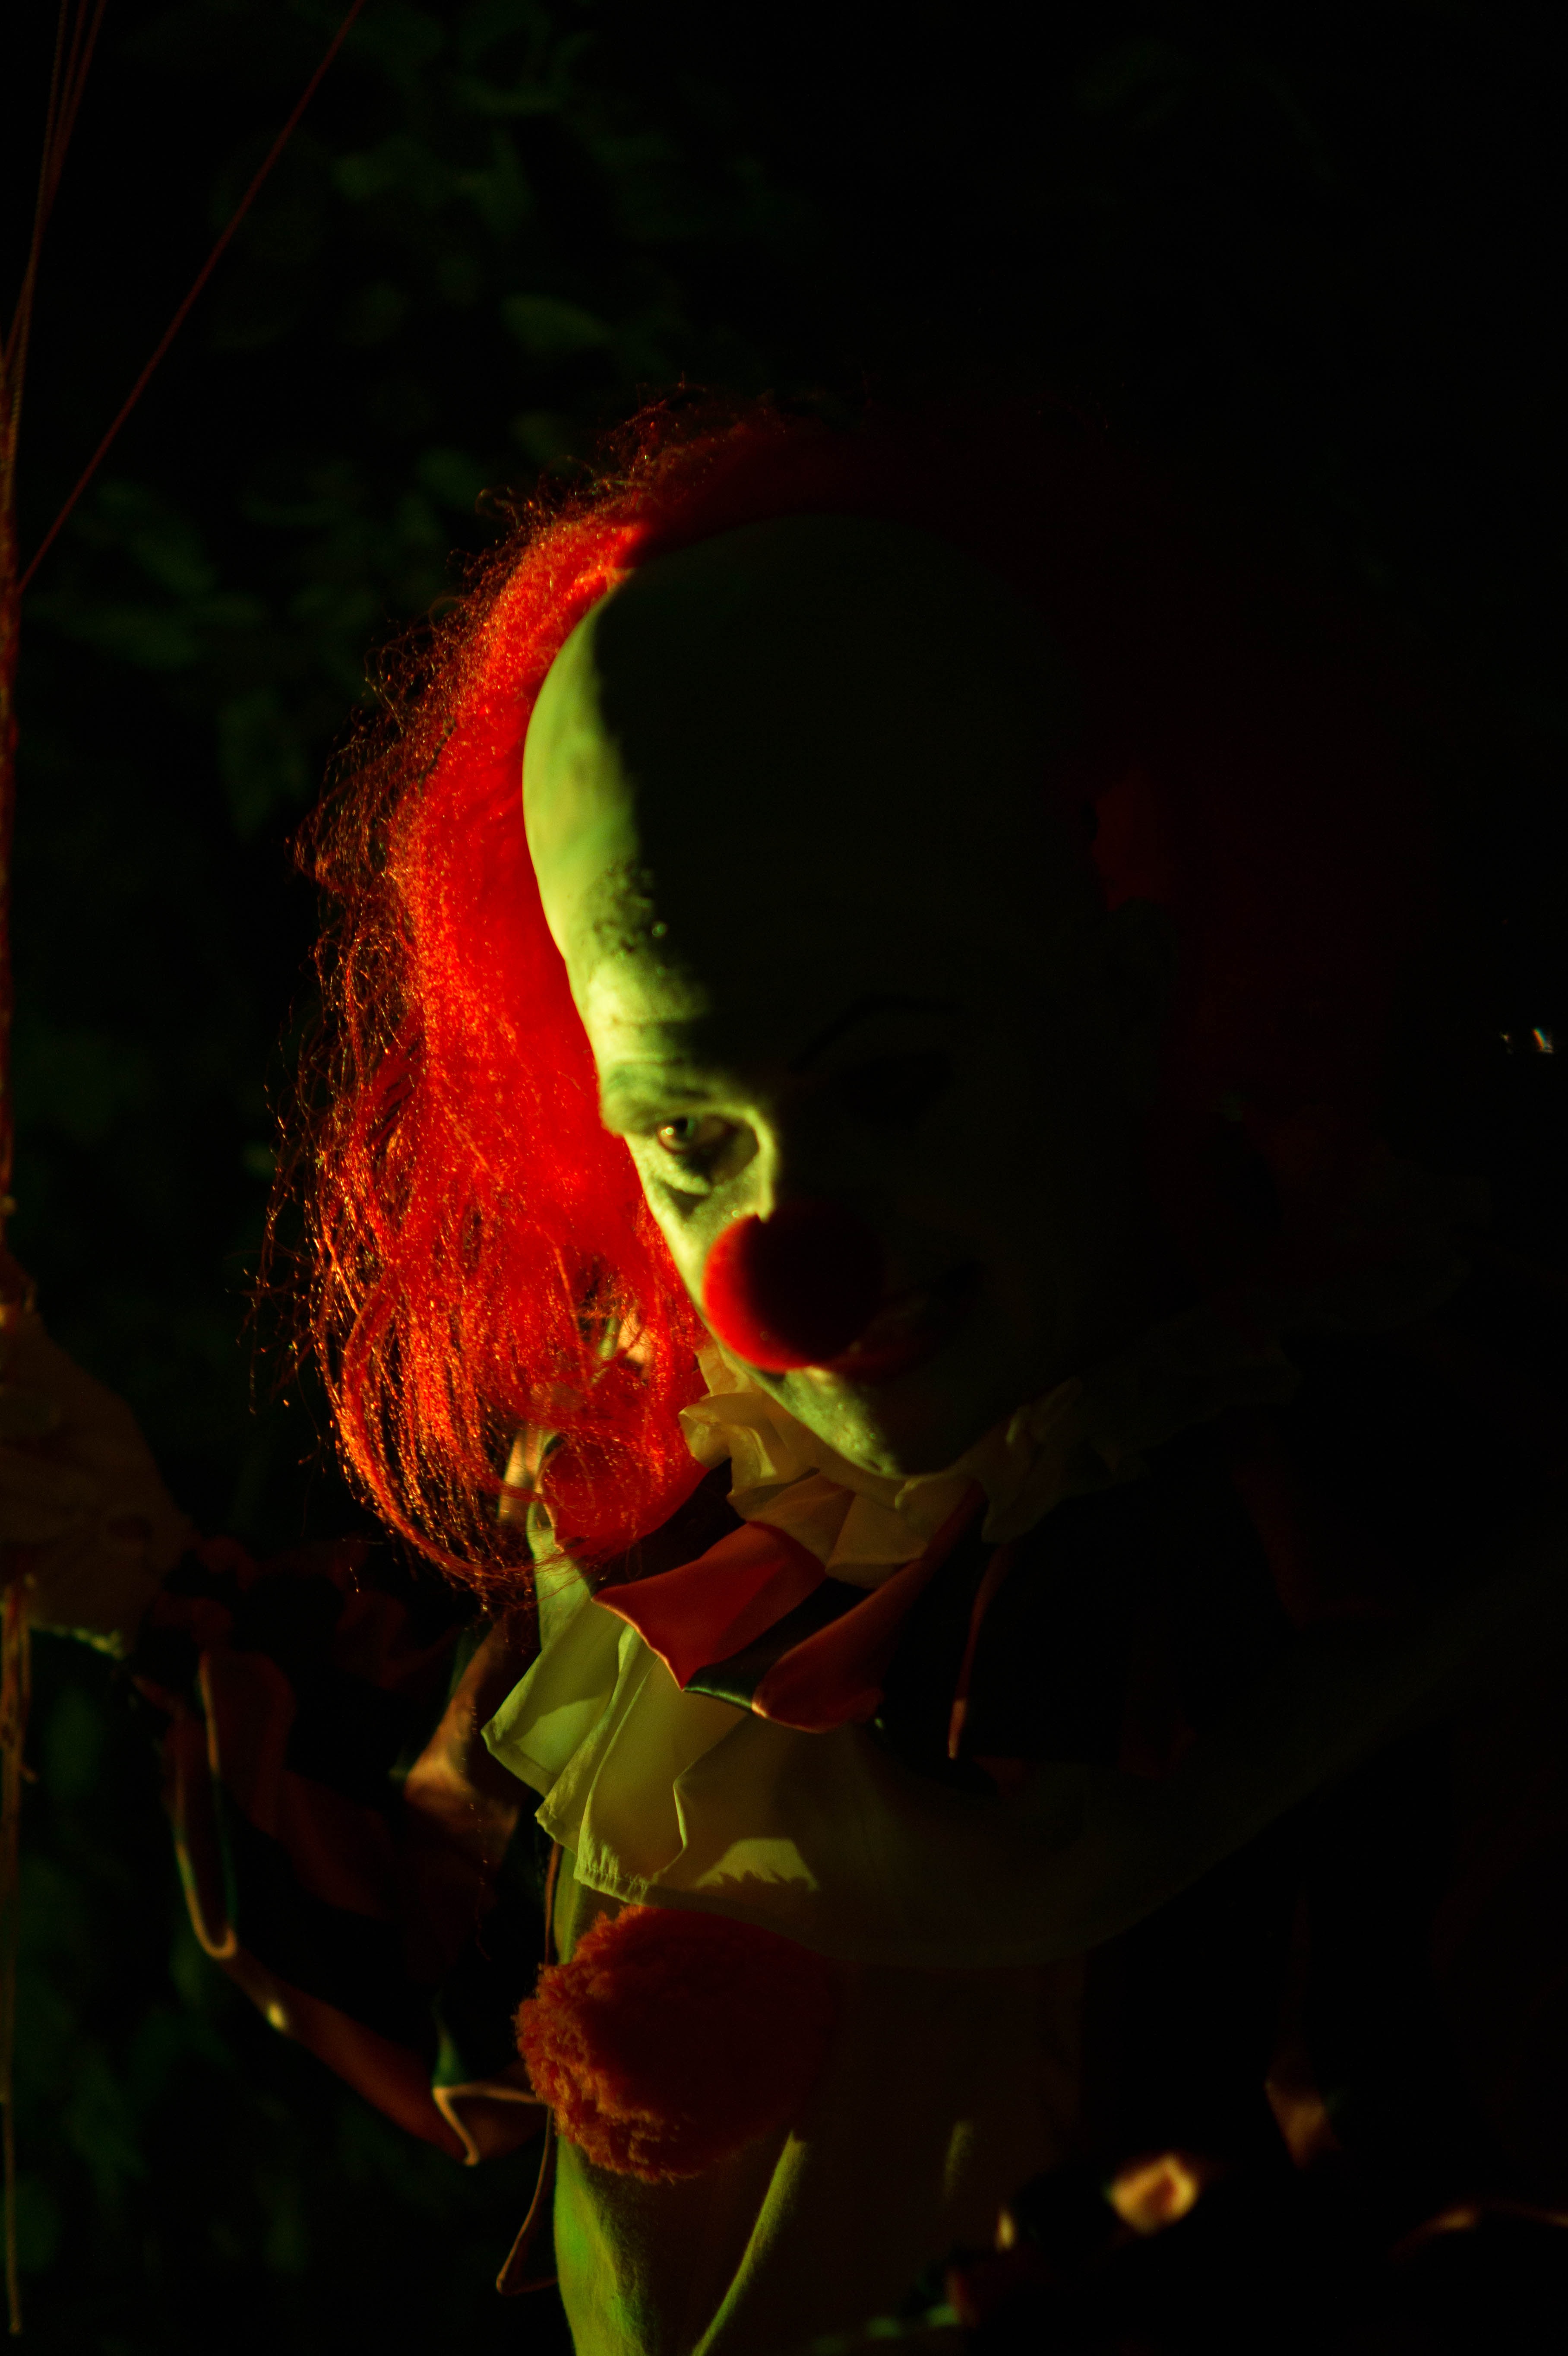
light, leaf, flower, red, color, halloween, flame, darkness, clown, creepy, horror, geological phenomenon